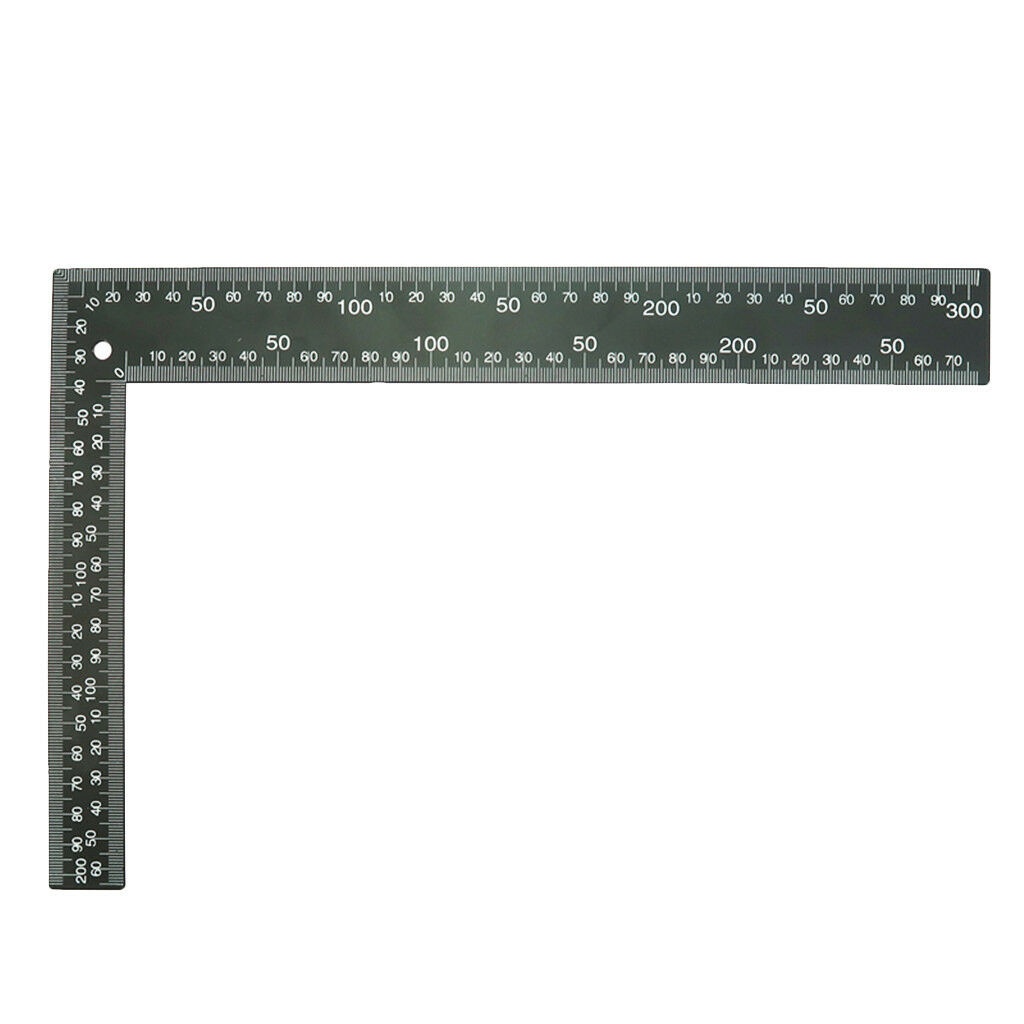
Metal L-Square Shape Patchwork Ruler for Tailor Garment Pattern Making Craft
ITEM NAME:Metal L-Square Shape Patchwork Ruler for Tailor Garment Pattern Making Craft Description: Brand new and high quality L-Square Double Sides Inch and Metric Garment Ruler Available 90 protractor makes the ruler more convenient and useful. Popularly use in garment pattern, dress making, Sewing, embroidery or etc. Excellent tool for fashion designers. Specification: Material: Metal Long side length : Approx. 300mm / 11.8 inch Long side Width: Approx. 38mm/1.49 inch Short side length: Approx. 205mm/8.07 inch Short side Width: Approx. 25mm/0.98 inch Thickness : Approx. 2.0mm/0.07 inch Package Includes: 1 Piece L-Squre Ruler Note: Please allow a little size error due to manual measurement. Please be reminded that due to lighting effects and monitor's brightness/contrast settings etc, the item's color may be slightly different from the pictures. Please understand..Available 90 protractor makes the ruler more convenient and useful. 1 Piece L-Squre Ruler. Excellent tool for fashion designers. Short side length: Approx. Short side Width: Approx.
Brand: O2INEW
Category: Arts & Entertainment > Hobbies & Creative Arts > Arts & Crafts > Art & Crafting Tools > Craft Measuring & Marking Tools > Textile Art Gauges & Rulers > Measuring Rulers